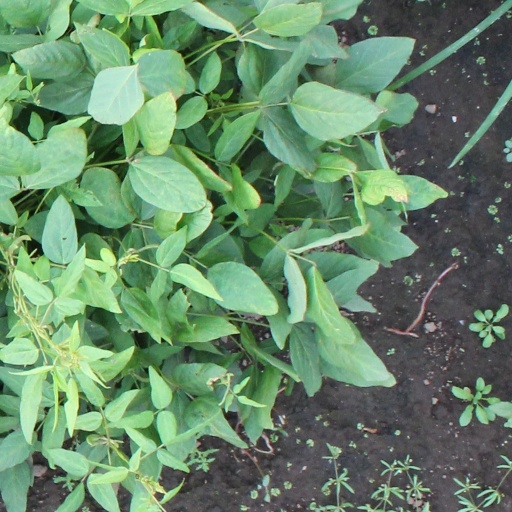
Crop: soybean